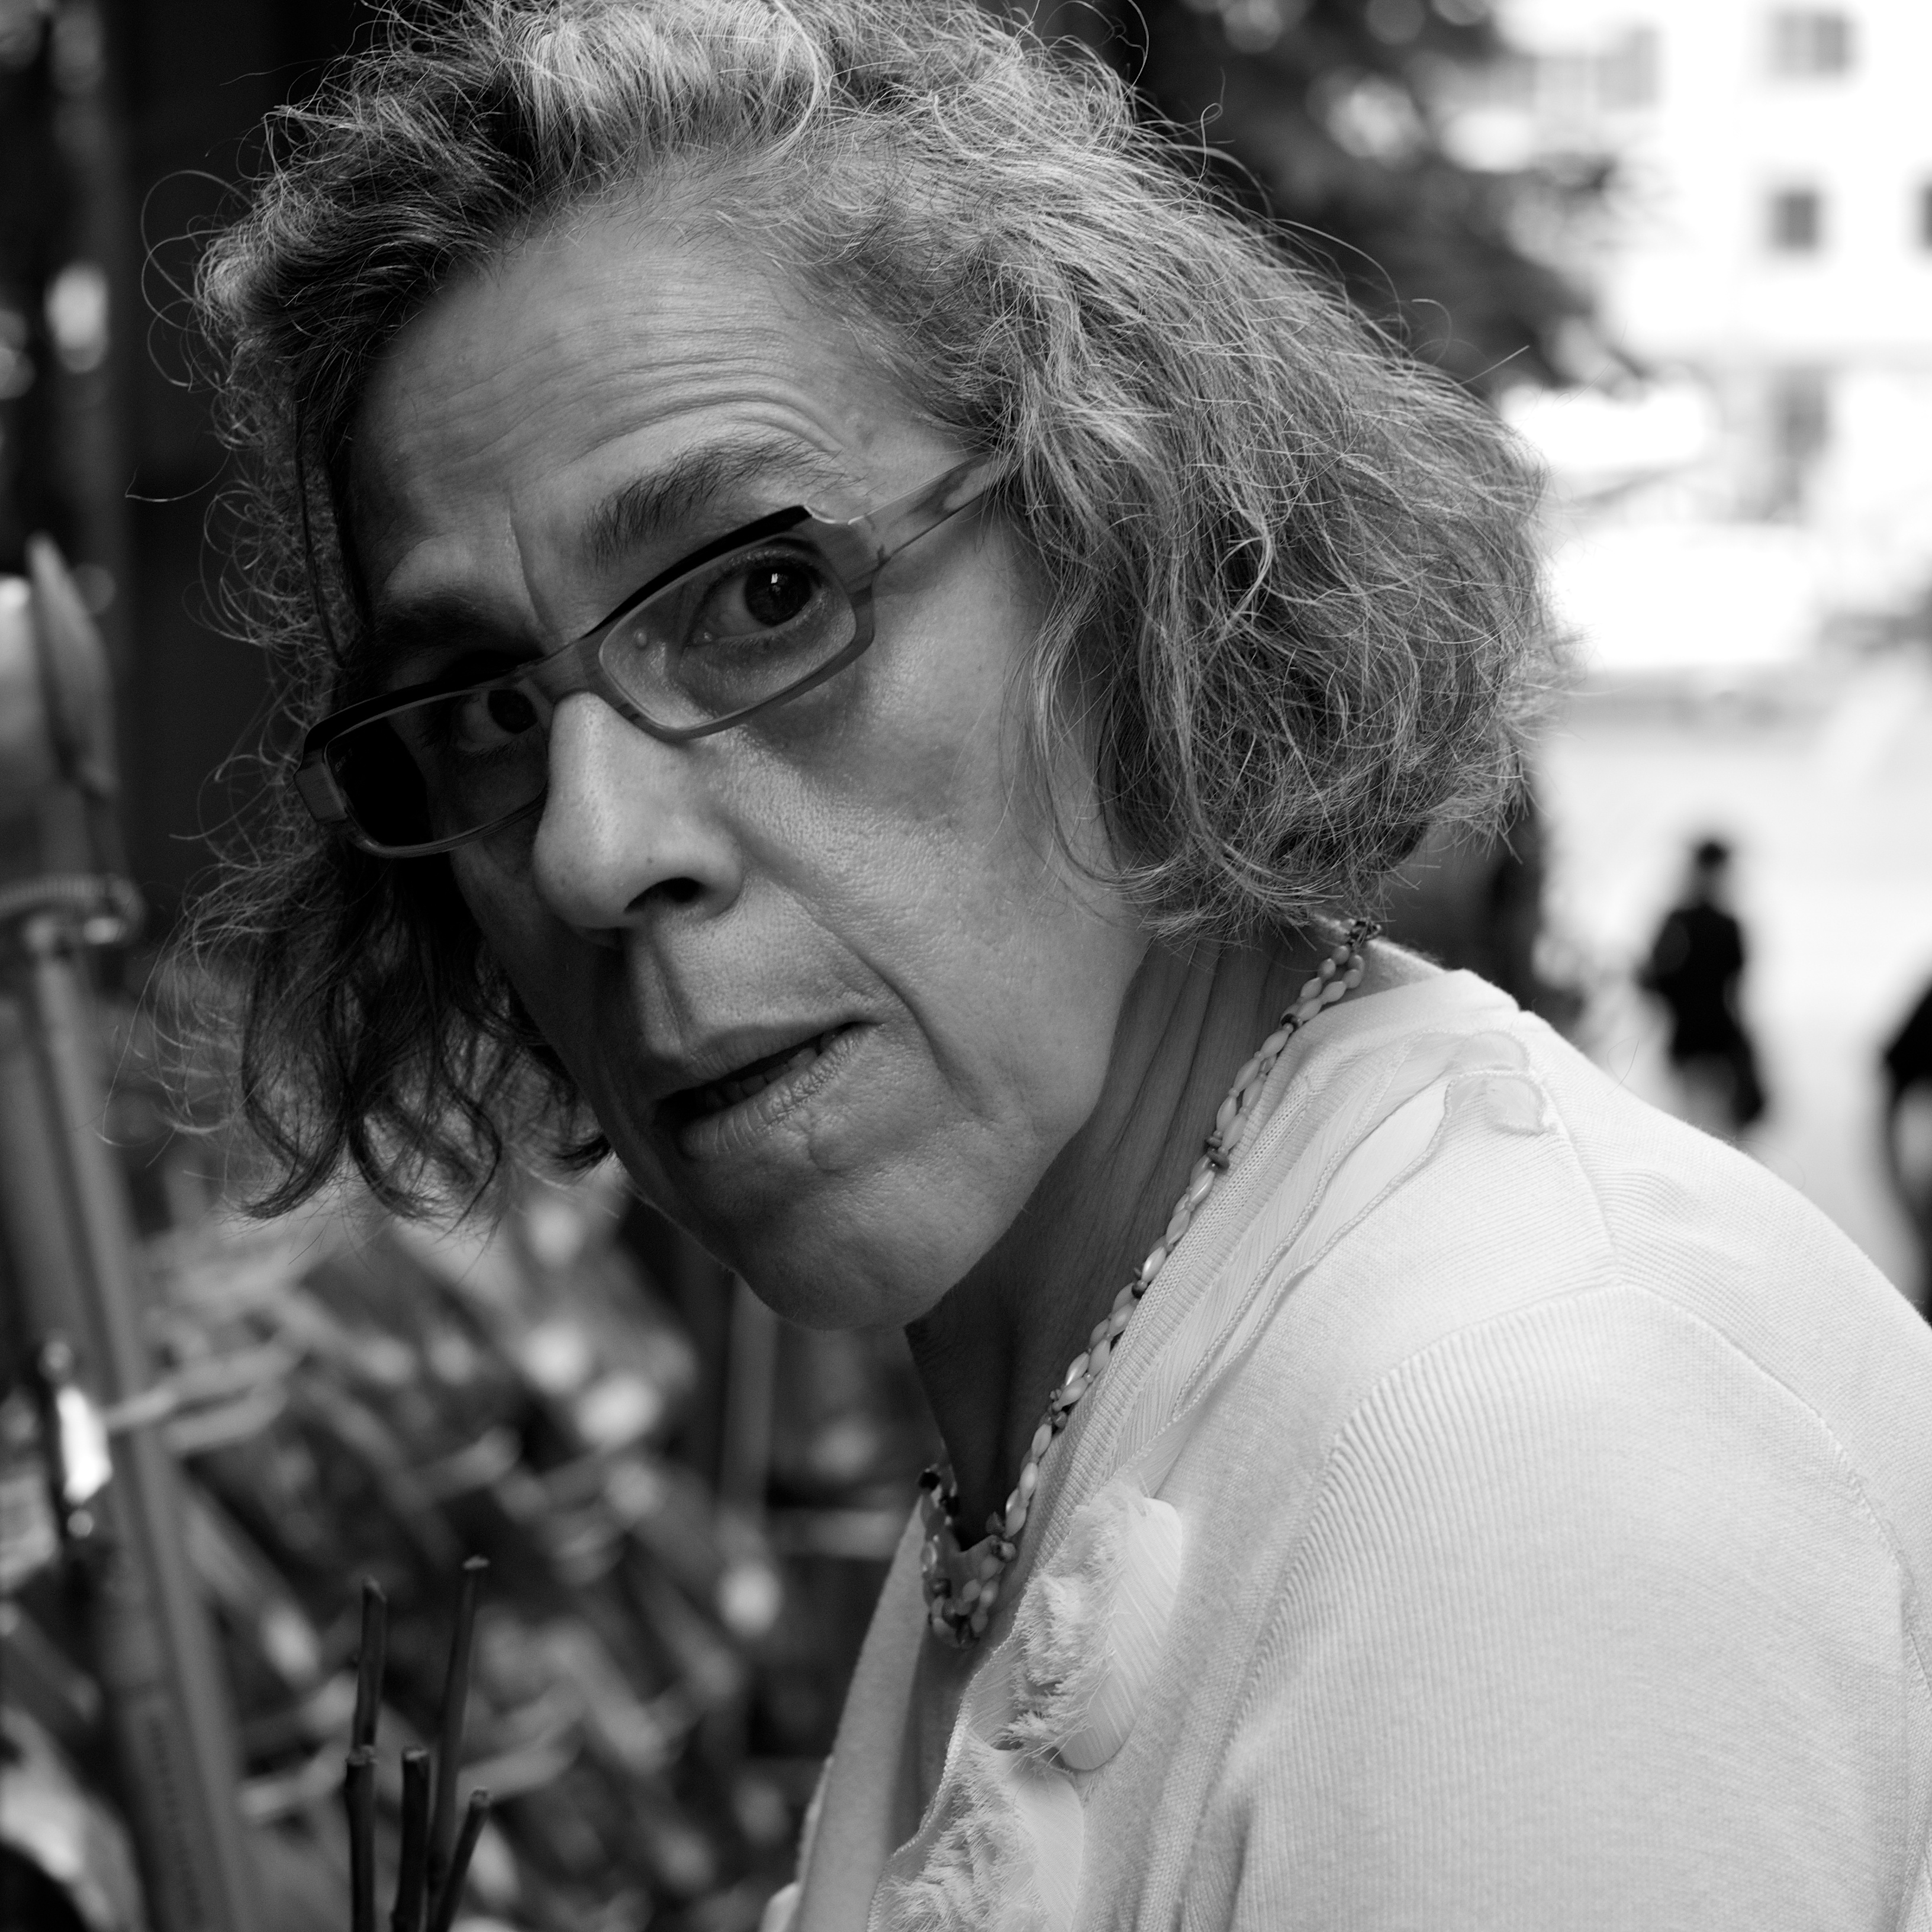
man, person, black and white, people, hair, white, street, photography, ebook, portrait, training, black, monochrome, hairstyle, streetphotography, flickr, thomas, video, glasses, olympus, photograph, omd, fuji, leica, monochrom, leuthard, hcb, thomasleuthard, monochrome photography, portrait photography, facial hair